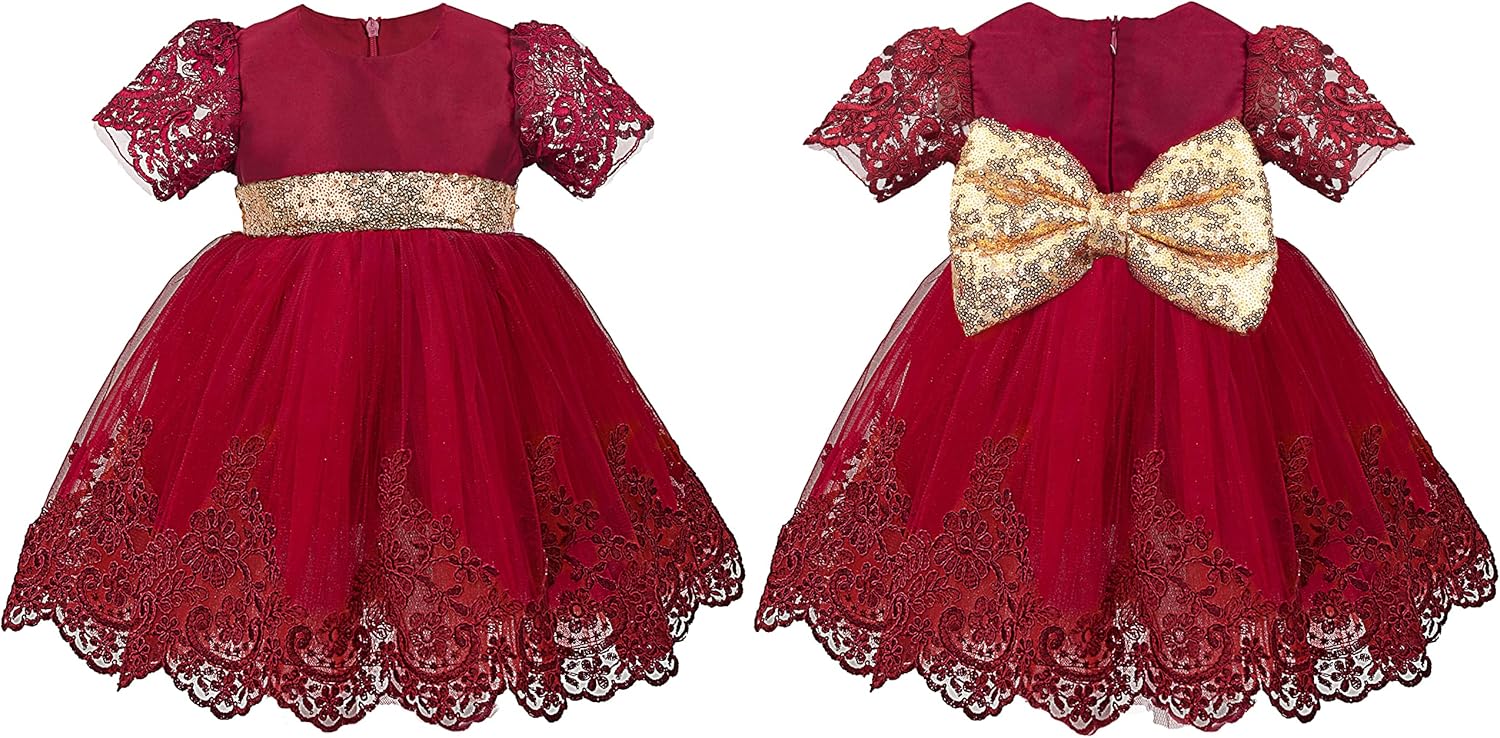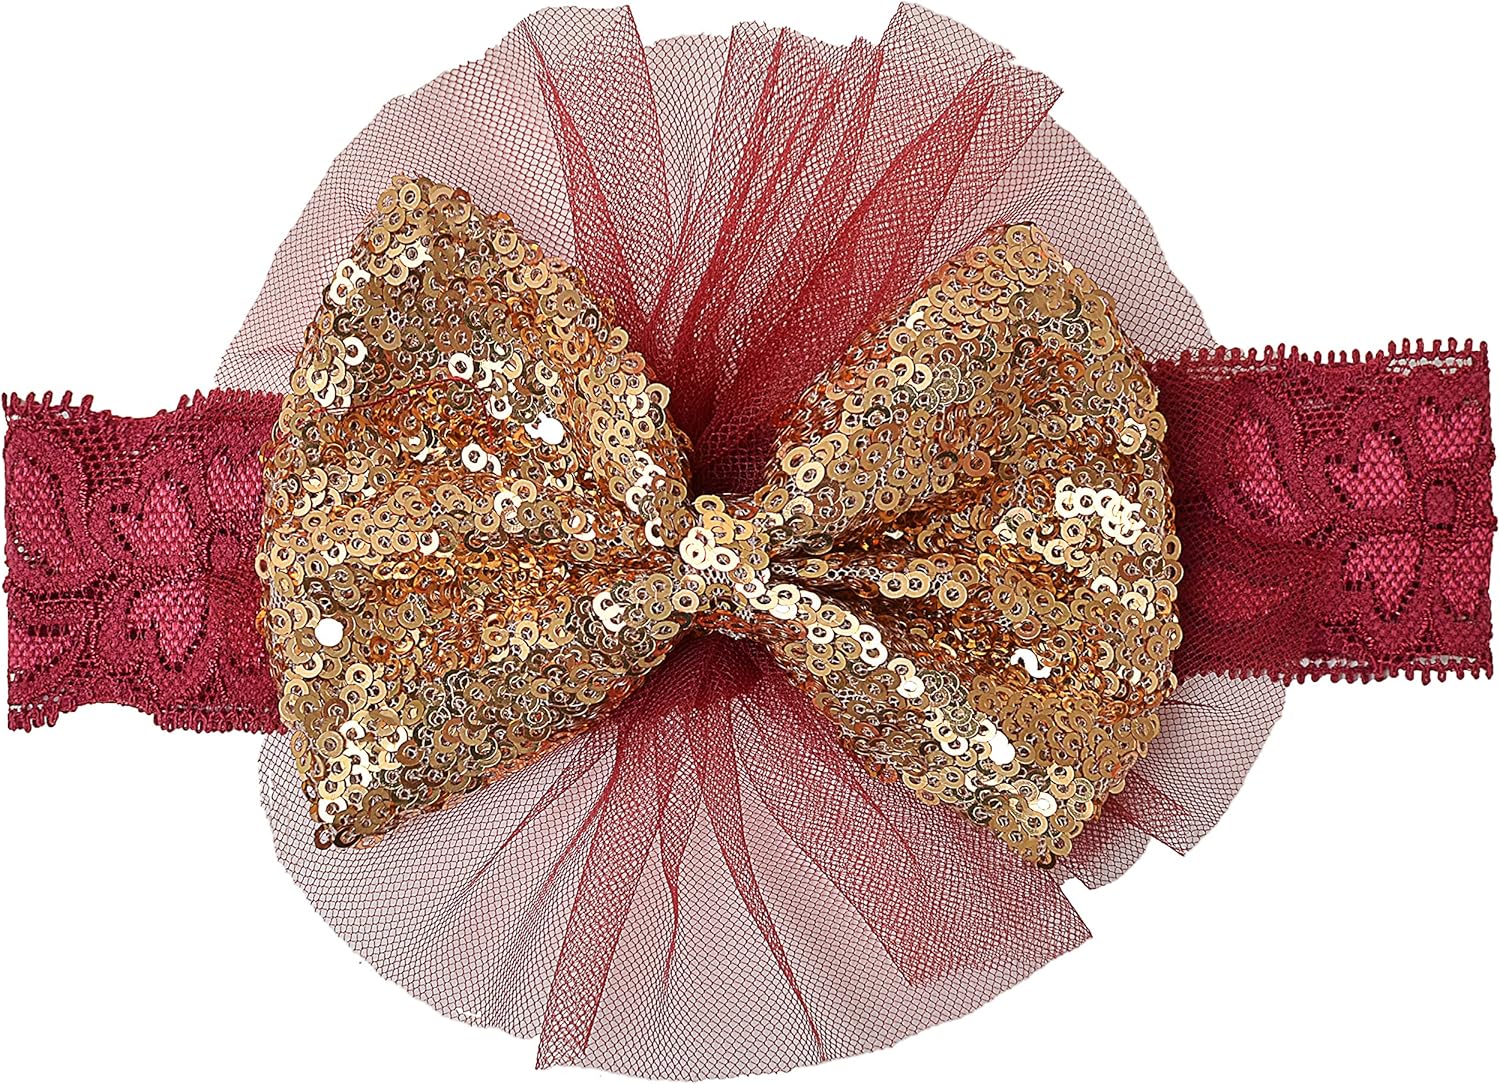
Lilax Baby Girl Newborn Lace Princess Wedding Party Dress Gown 4 Piece Deluxe Set
Category: AMAZON FASHION
Dresses made from highest-quality materials.Taffy Baby is a brand that compiles authentic design and beautiful dresses for children who deserve compassion and love. They are great for any occasion. All of materials used on our products are hygienic and care your baby's health.
Features: Imported | Zipper closure | The puffy, layered soft tulle short sleeve dress is trimmed with lace embroidery. | Fully cotton lining for a smooth and comfortable fit.ÊSequin sash and stuffed bow on back of the dress | Set includes matching dress, shoe,lace headband, tights. | Dress is perfect for wedding, birthday, baptism, or any other special occasion | Everything you need is comes in gift box. Made in Turkey